Call of Juarez

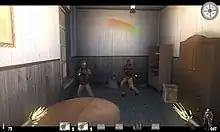
Concentration mode in the original "Call of Juarez"

All four games feature some kind of slow-motion attack, aka "Concentration mode". In the original game, the player can activate concentration mode when playing as Ray. During combat, when he draws either handgun, concentration mode is automatically activated, and the game goes into slow motion, with two targeting reticles appearing on either side of the screen, each moving towards the centre. The player cannot control the movement of either reticle, nor can they move the character during concentration mode, but they can control the positioning of the screen, allowing them to manoeuvre Ray's stance to shoot when the reticles pass over an enemy.